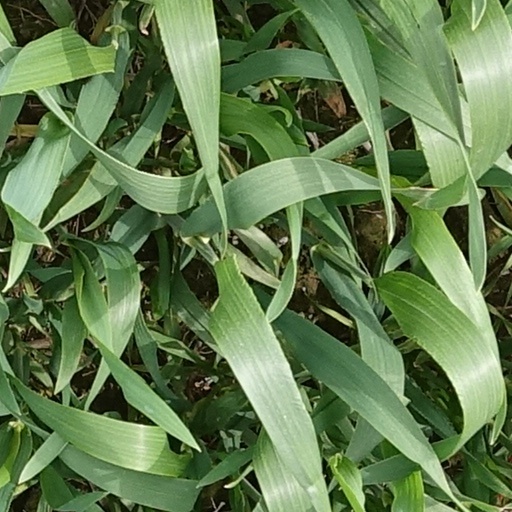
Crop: wheat